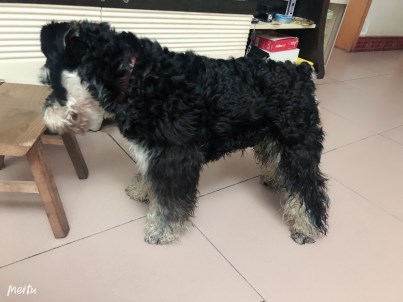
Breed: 2342-n000102-miniature_schnauzer